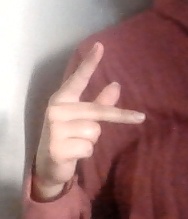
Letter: dha